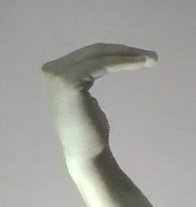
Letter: haa